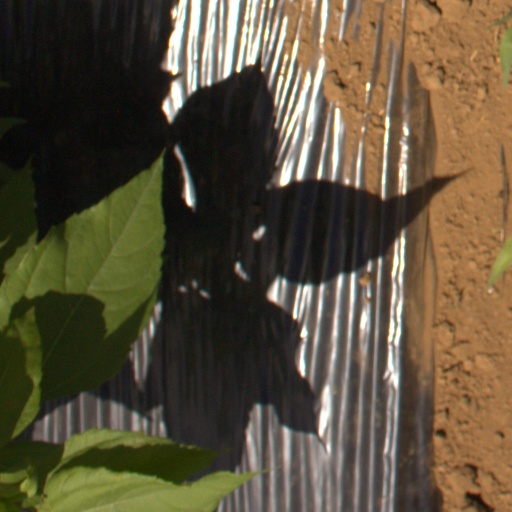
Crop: Jerusalem artichoke